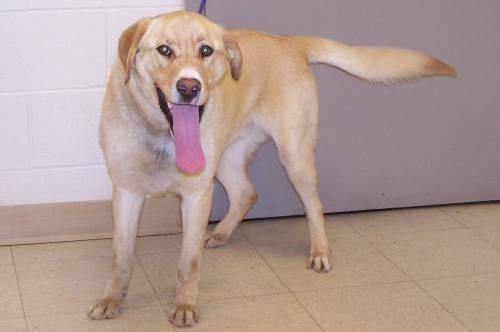
dog